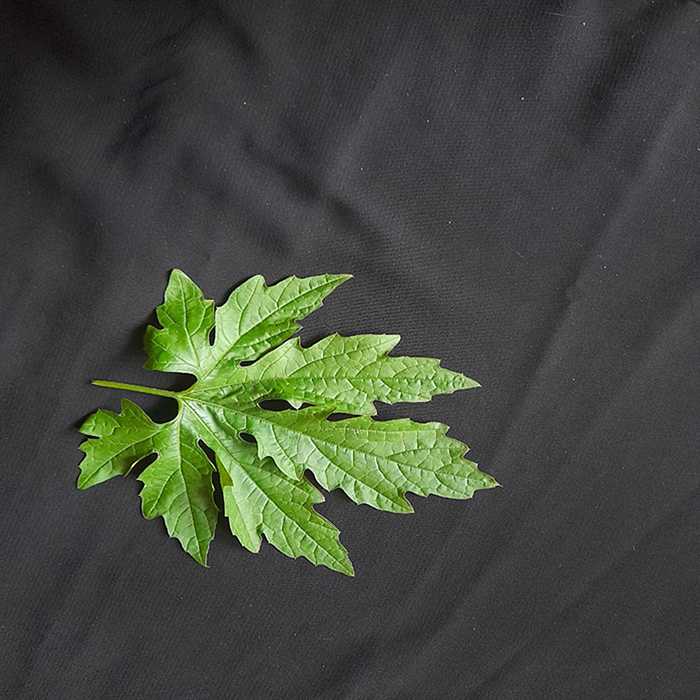
Plant: Bitter Gourd
Label: Fresh leaf